Lauri Kaukonen

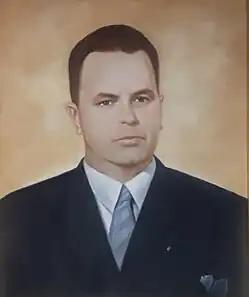
Lauri Kaukonen.

Lauri Kaukonen (March 3, 1902, Rantasalmi, Grand Duchy of Finland - January 8, 1975, Helsinki, Finland) was a Finnish Counsellor of Chancery, board member, business executive, teacher, lecturer, and author.